Galileo's Middle Finger

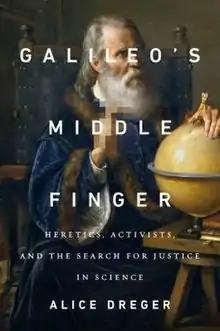
Cover of the first edition

Galileo's Middle Finger is a 2015 book about the ethics of medical research by Alice Dreger, an American bioethicist and author. Dreger explores the relationship between science and social justice by discussing a number of scientific controversies. These include the debates surrounding intersex genital surgery, autogynephilia, and anthropologist Napoleon Chagnon's work.